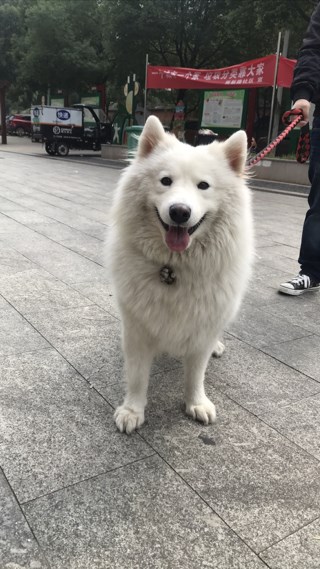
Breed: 2192-n000088-Samoyed